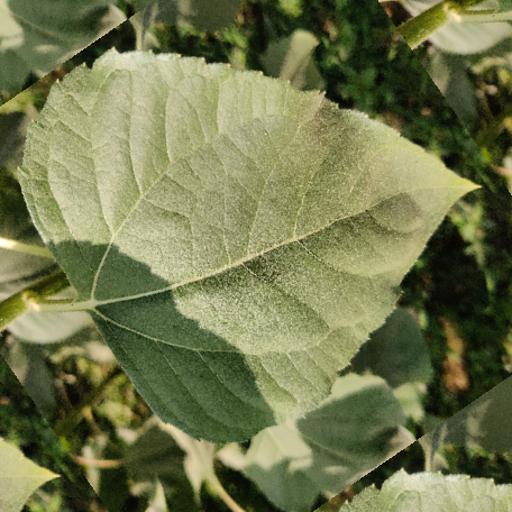
Label: Fresh_leaf